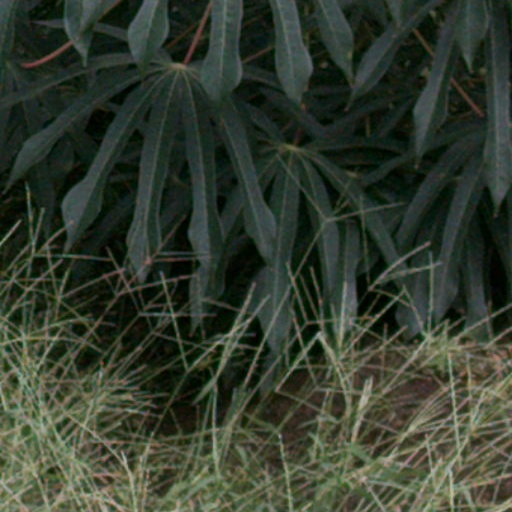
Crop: cassava